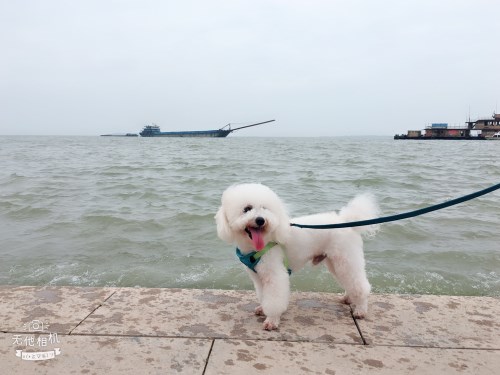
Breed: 2925-n000114-toy_poodle